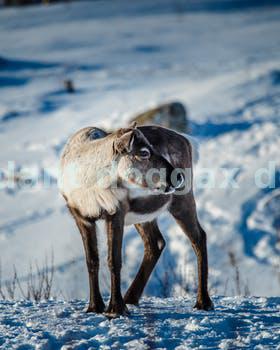
Label: Watermark